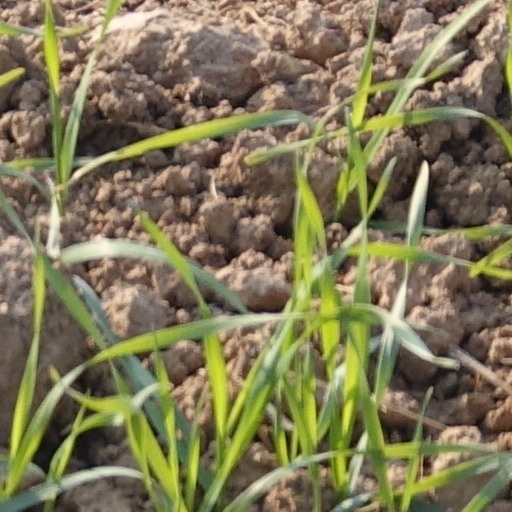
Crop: wheat